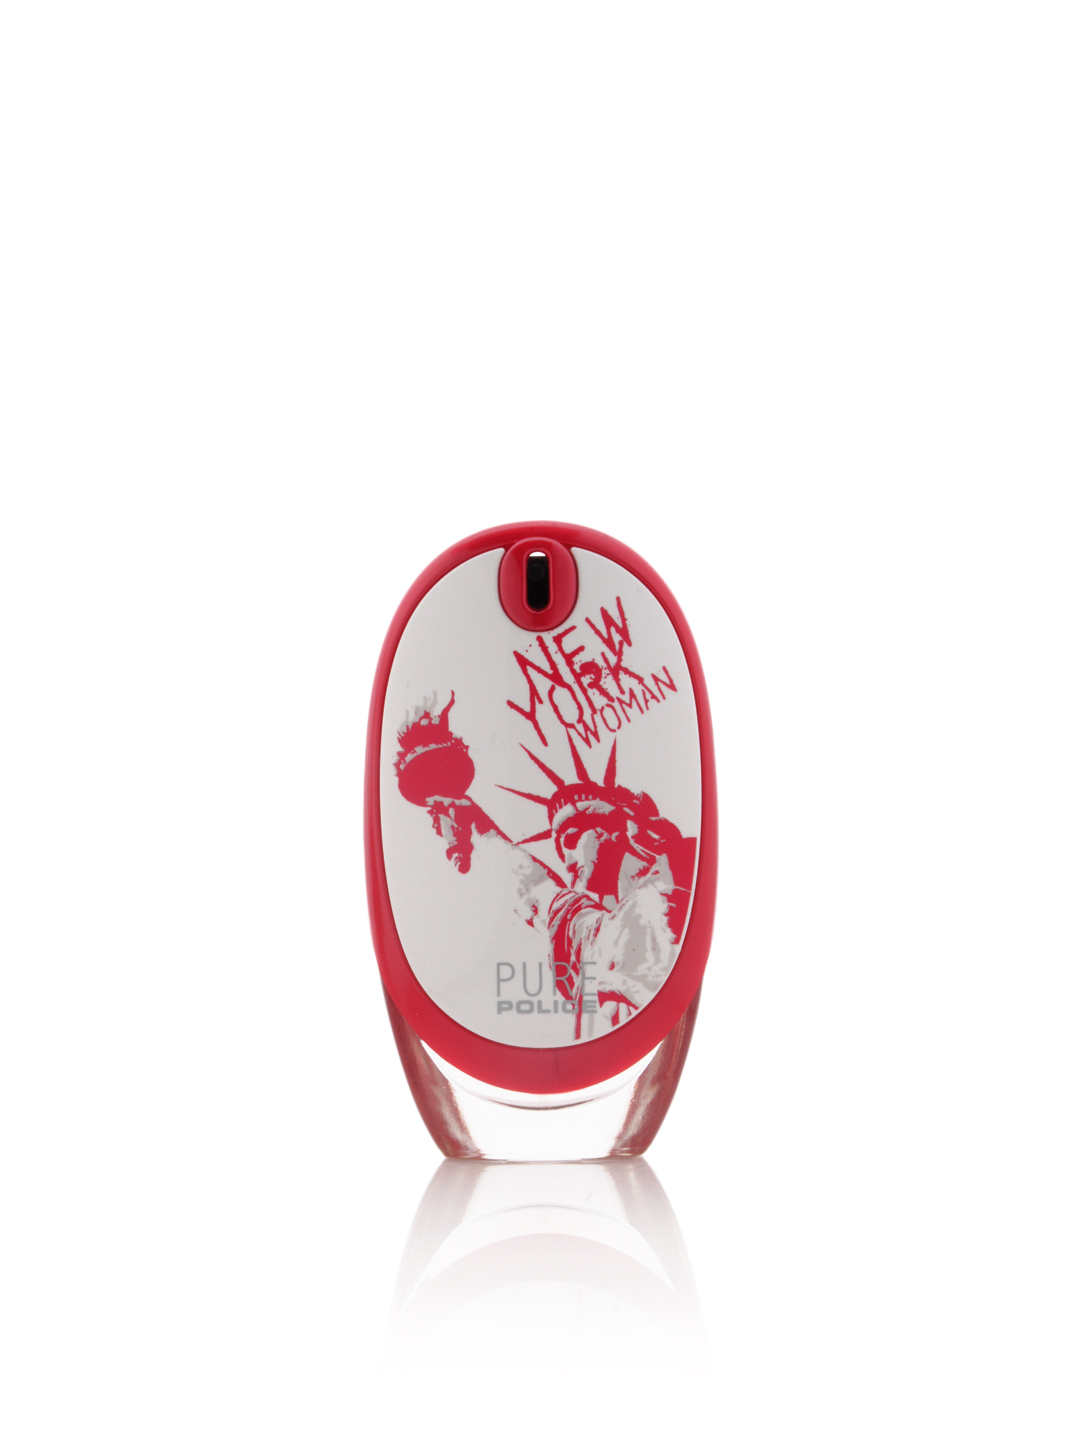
Police Women Pure Perfume
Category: Personal Care / Fragrance / Perfume and Body Mist
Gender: Women
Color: White
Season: Spring 2017
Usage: Casual